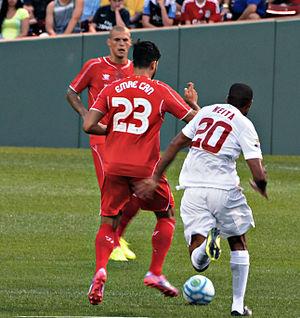
Seydou Keita, né le 16 janvier 1980 à Bamako, est un footballeur international malien qui évolue au poste de milieu de terrain.